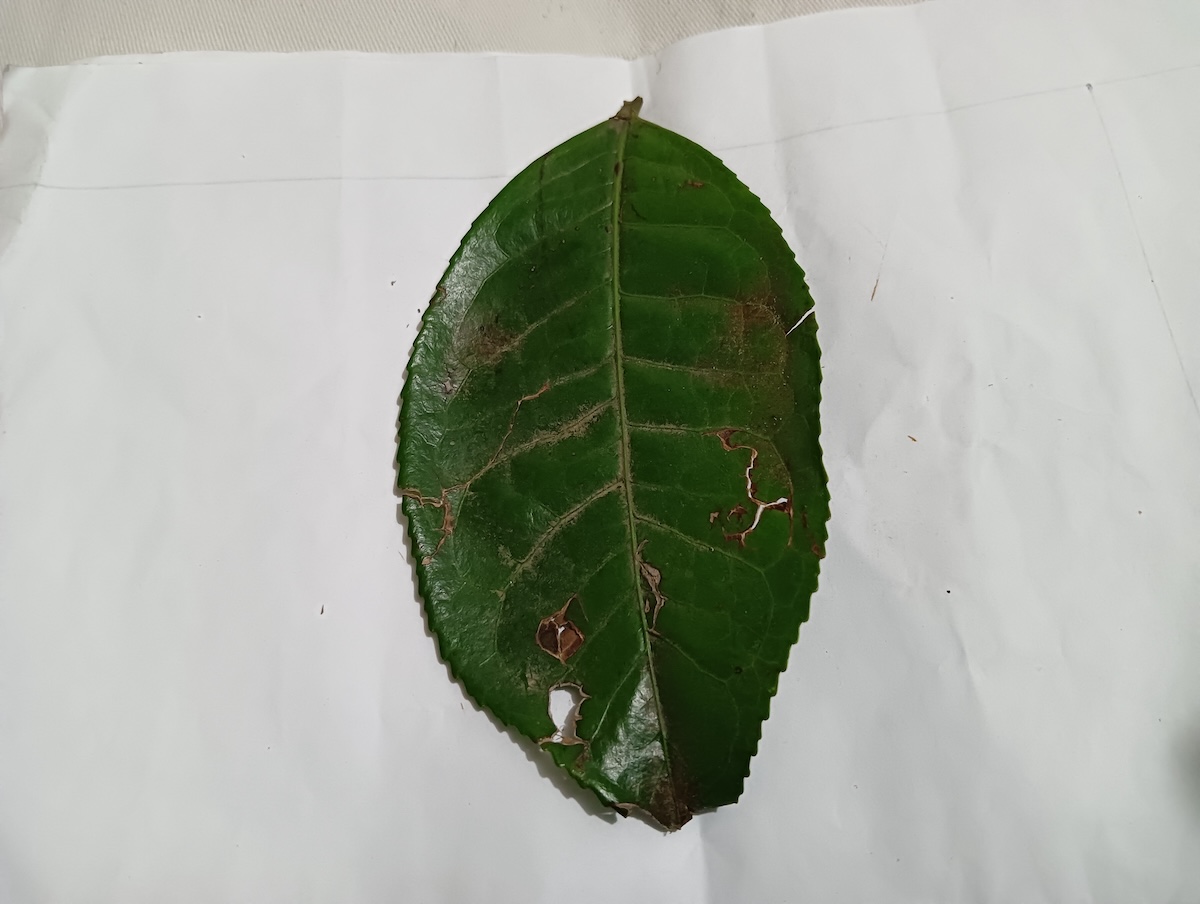
Label: Red spider